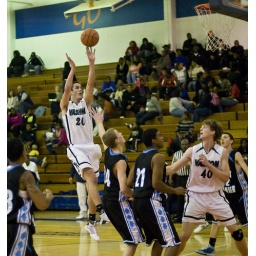
Alex Wegner floates the ball to the basket vs Mount Rainier in the 2009 Rainier Beach Jamboree.